Biofuel

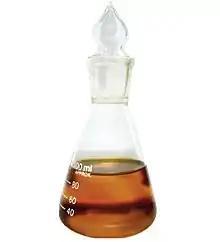
A sample of biodiesel

Biofuel is a fuel that is produced over a short time span from biomass, rather than by the very slow natural processes involved in the formation of fossil fuels such as oil. Biofuel can be produced from plants or from agricultural, domestic or industrial bio waste. Biofuels are mostly used for transportation, but can also be used for heating and electricity. Biofuels (and bio energy in general) are regarded as a renewable energy source. The use of biofuel has been subject to criticism regarding the "food vs fuel" debate, varied assessments of their sustainability, and ongoing deforestation and biodiversity loss as a result of biofuel production.